CKY (band)

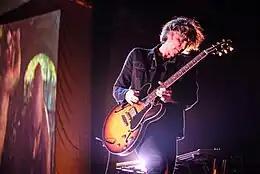
Following Deron Miller's departure, CKY performed a number of shows with Daniel Davies as frontman.

"Carver City" was officially announced in January. Miller described the album as "the most collaborative and focused CKY effort to date", while Ginsburg applauded it as "more inventive and more layered than our past releases ... the most inspired album we have ever made". "Hellions on Parade" was released as the first single from the album in April, followed by "A#1 Roller Rager" on May 4. "Carver City" was released later in the month, charting at number 46 on the "Billboard" 200 and selling 11,000 copies in the US in its first week.